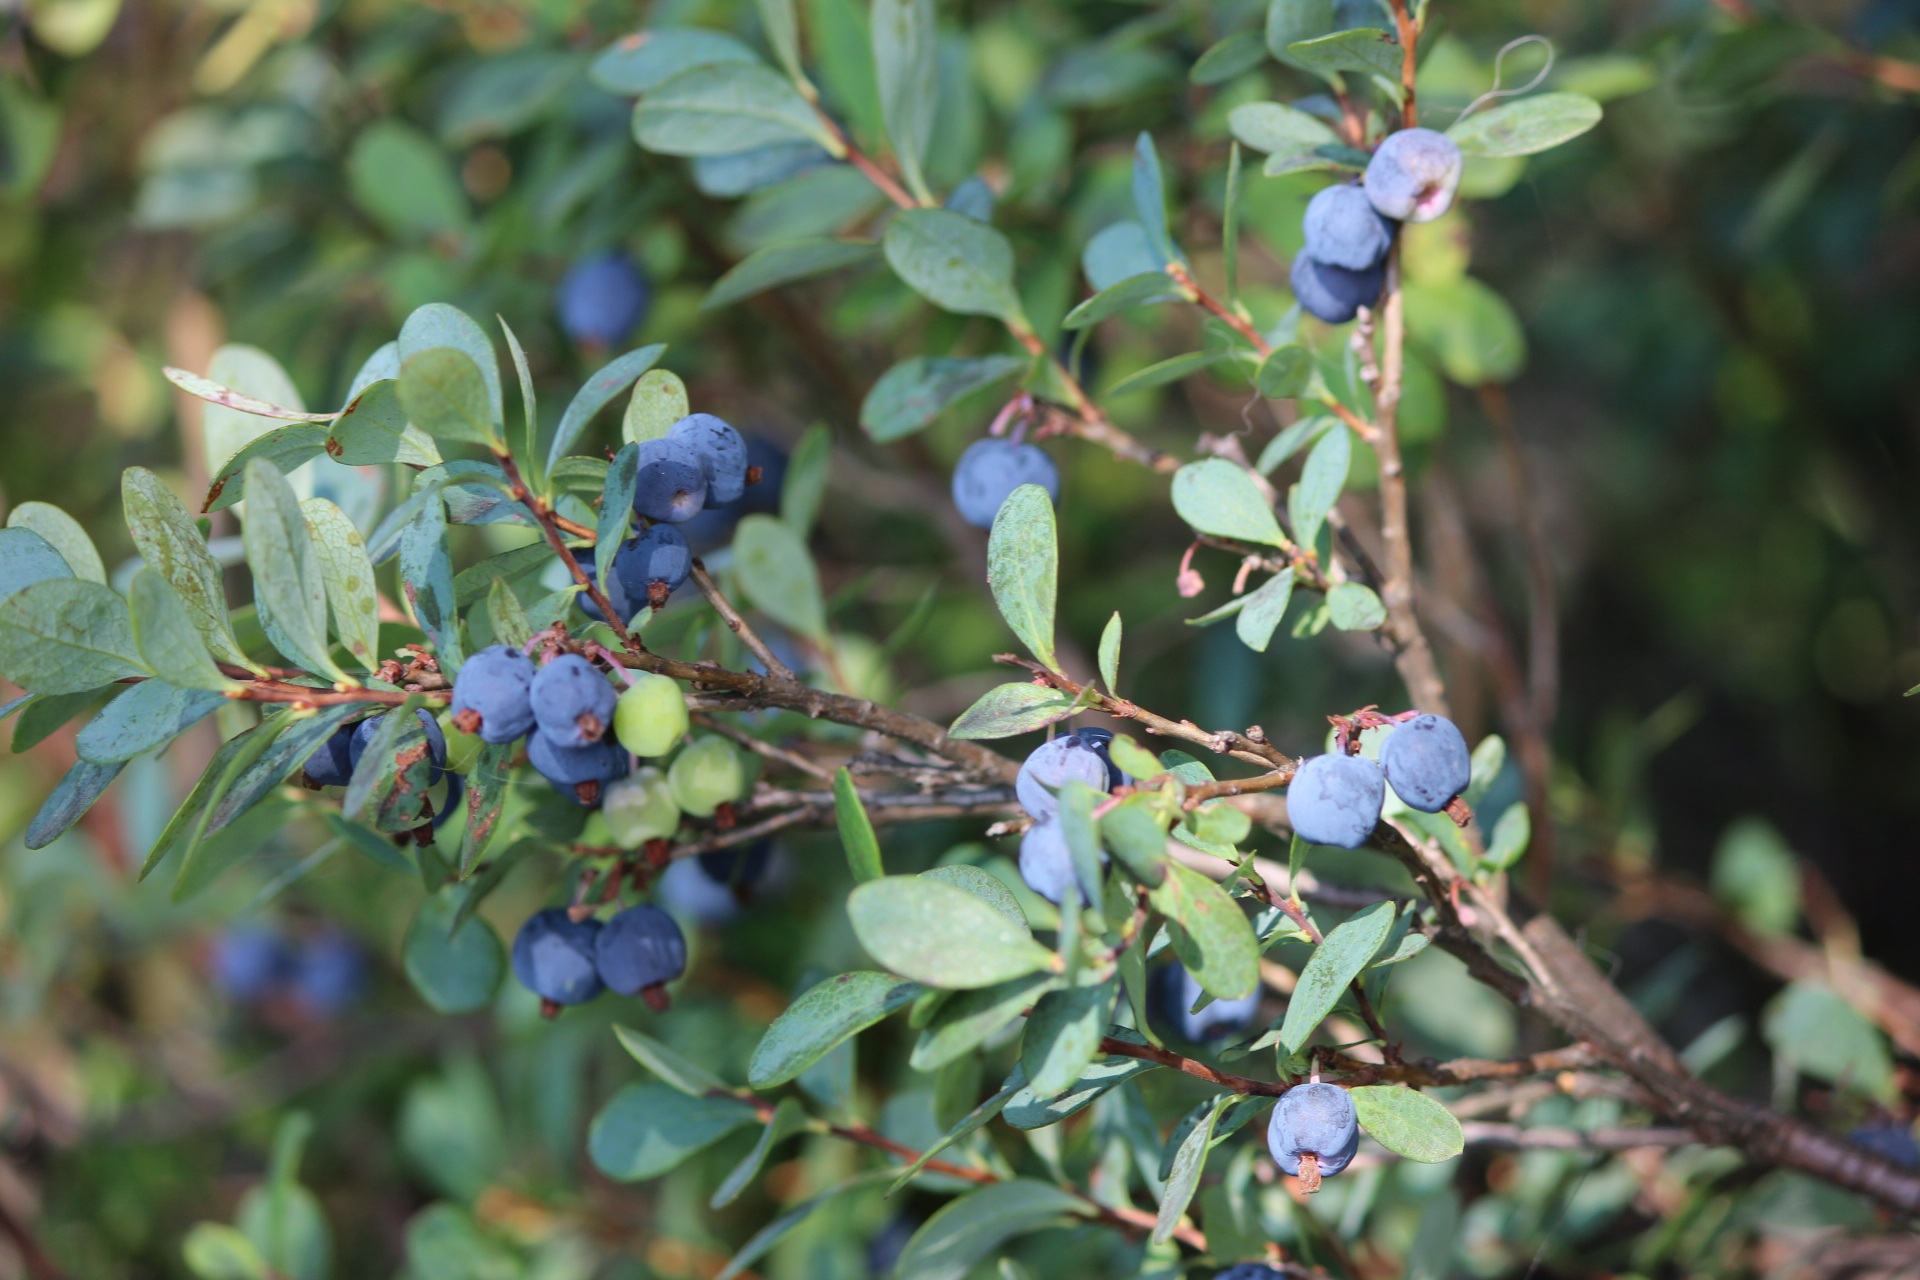
tree, branch, blossom, plant, fruit, berry, leaf, flower, food, produce, evergreen, blueberry, botany, flora, twig, shrub, prunus spinosa, flowering plant, blueberry twig, bilberry, huckleberry, wild berry, chokeberry, woody plant, land plant